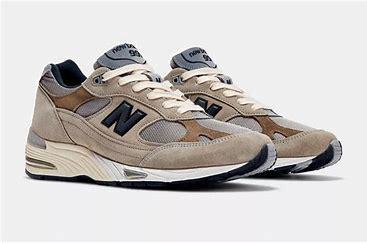
Brand: New
Model: Balance New Balance 991 Made In England Marathon